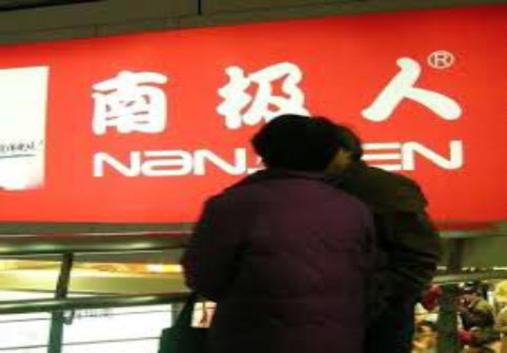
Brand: nanjiren
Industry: Clothes